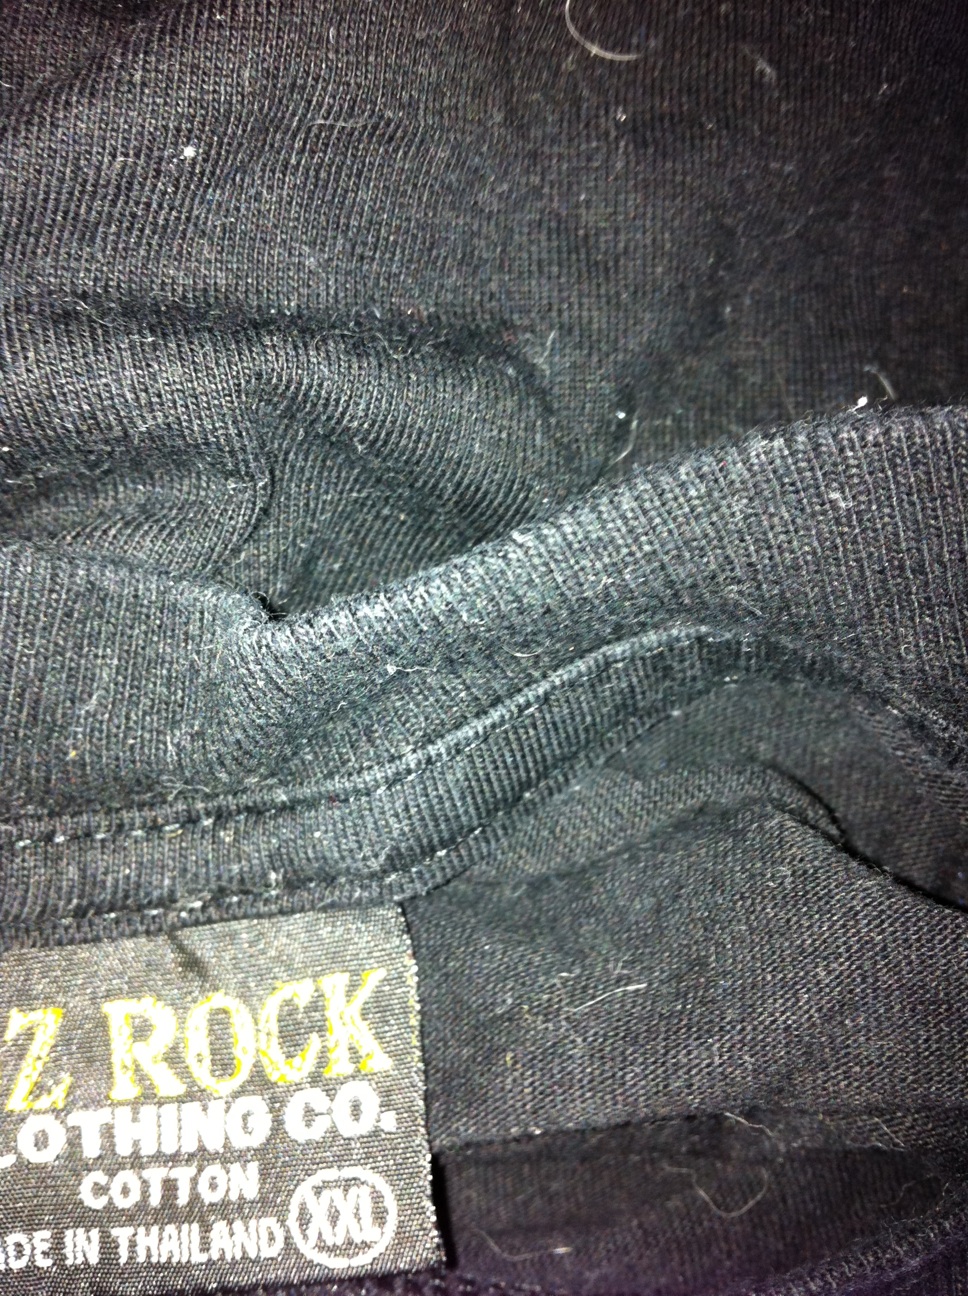Question: What size is this t-shirt?
Answer: xxl